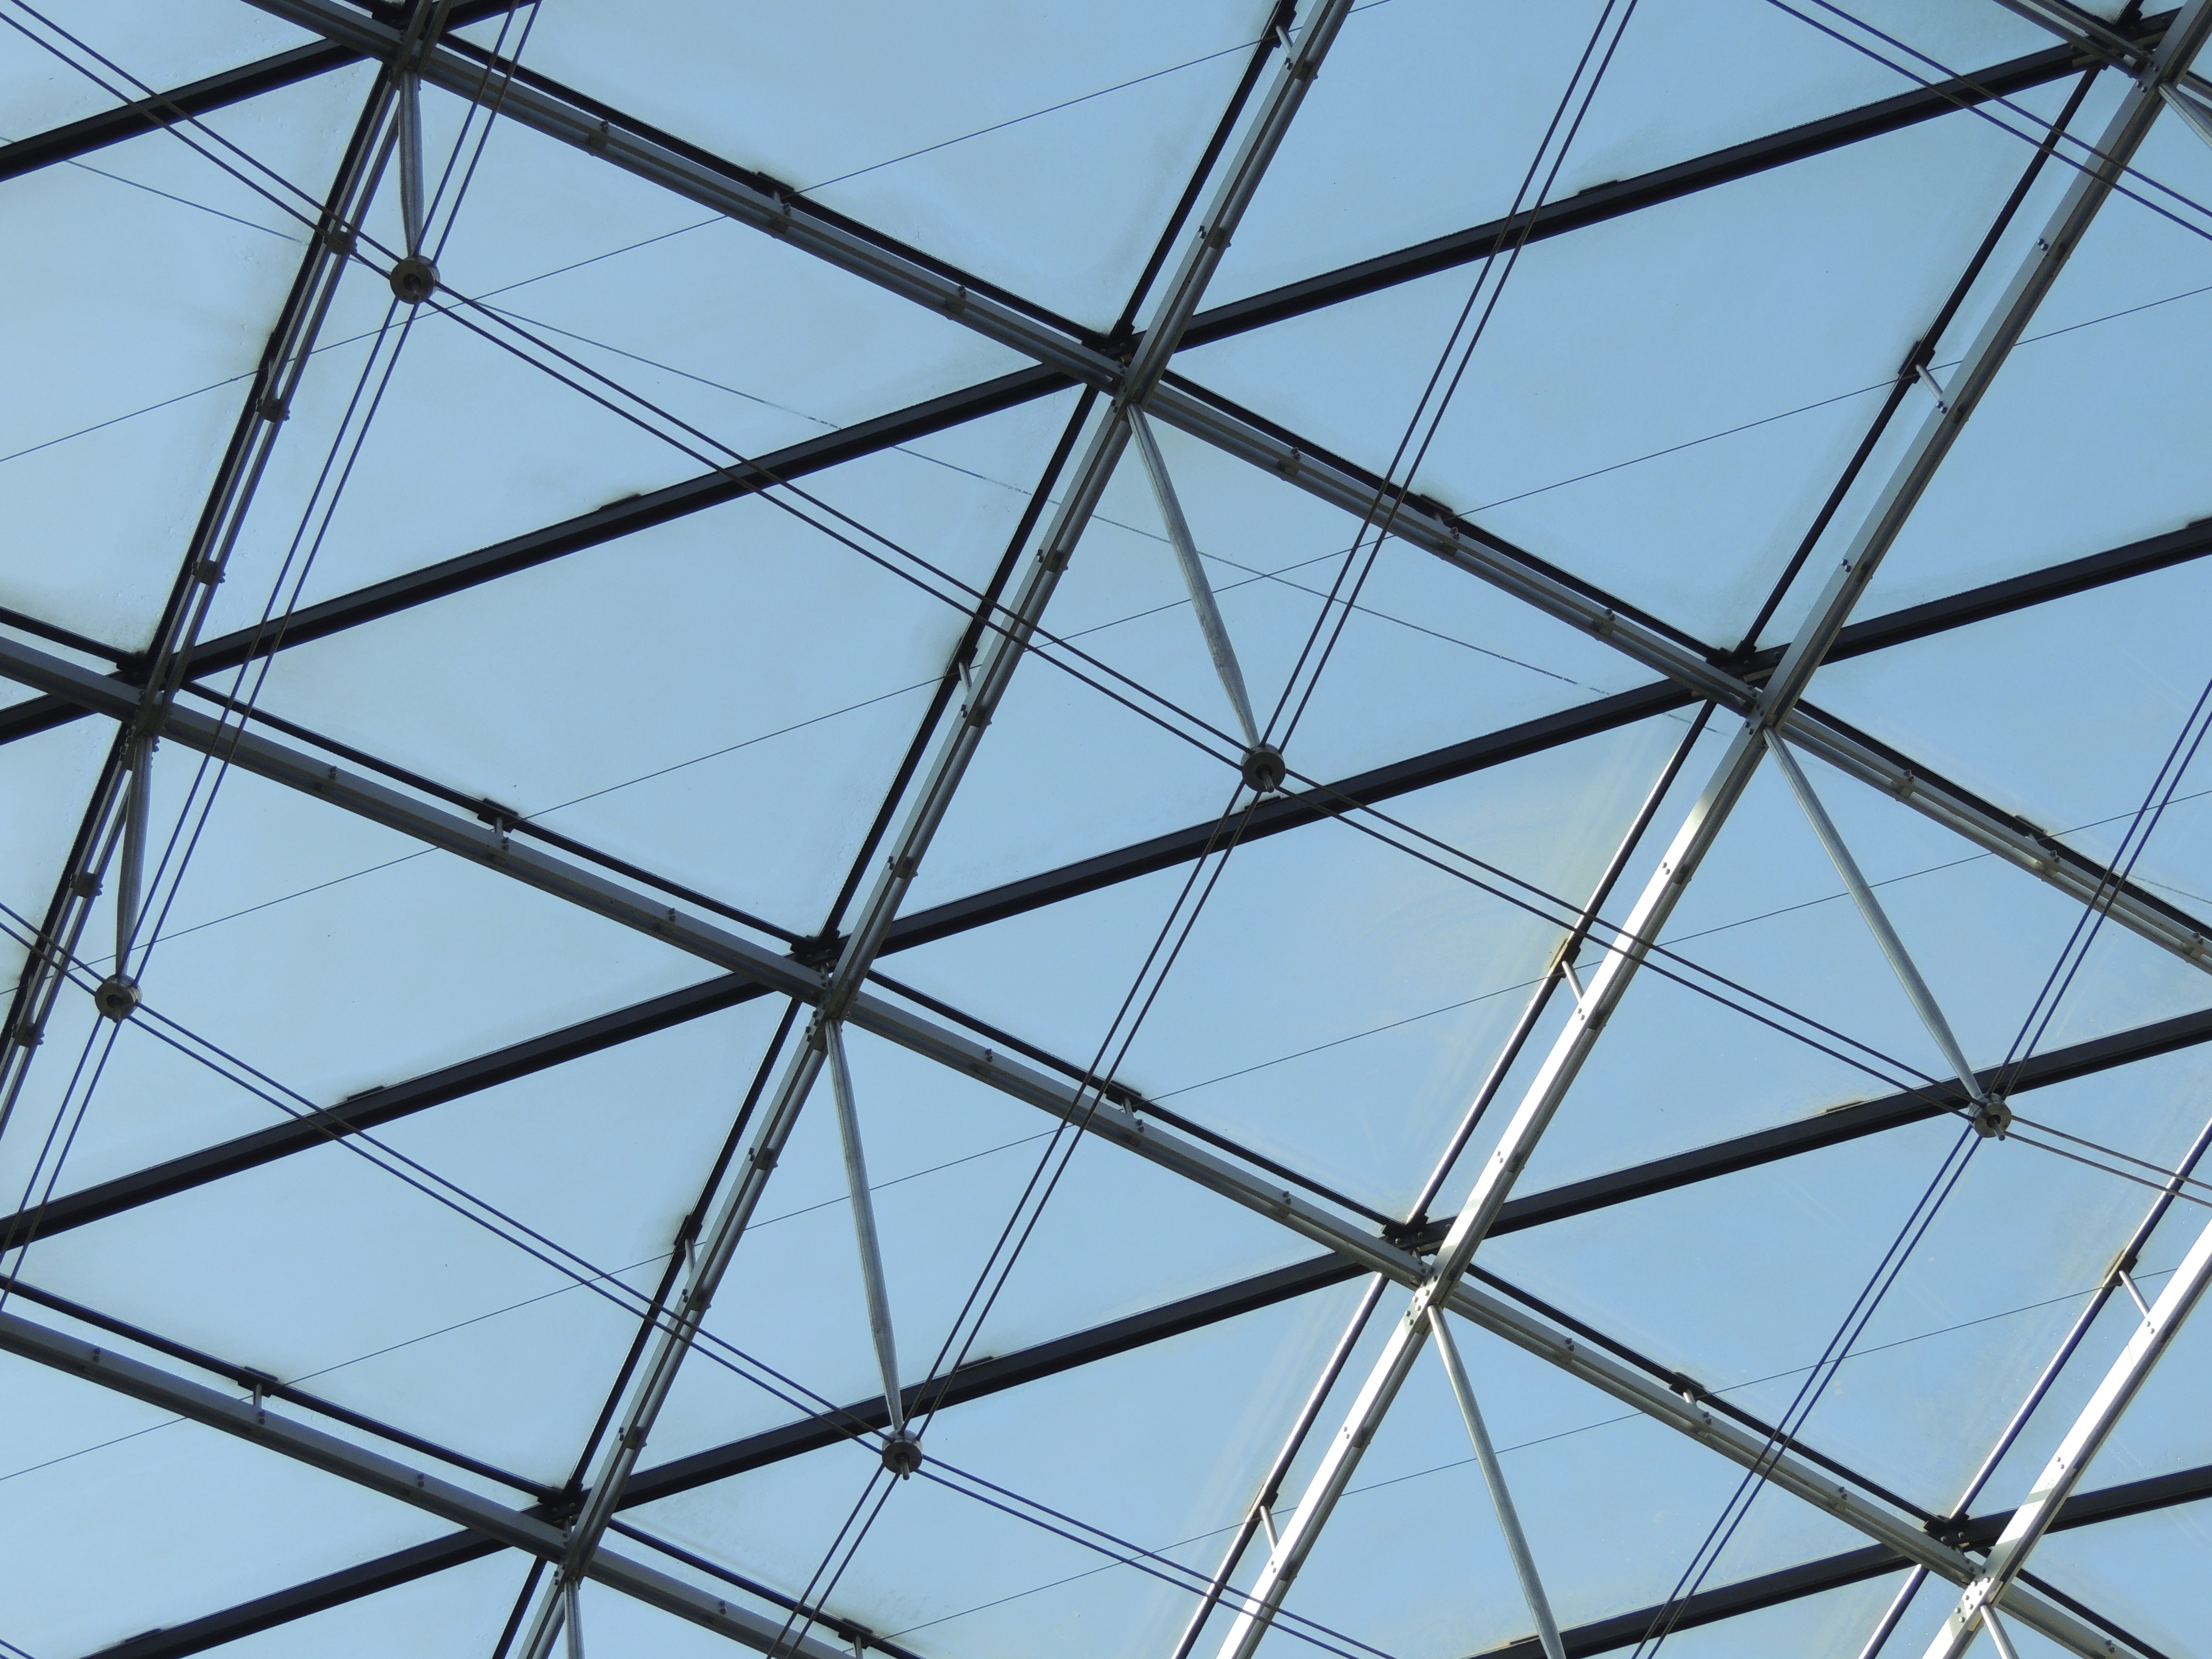
architecture, structure, sky, glass, roof, skyscraper, line, reflection, tower, mast, hall, facade, blue, electricity, modern, design, symmetry, tourist attraction, dome, shape, transmission tower, daylighting, outdoor structure